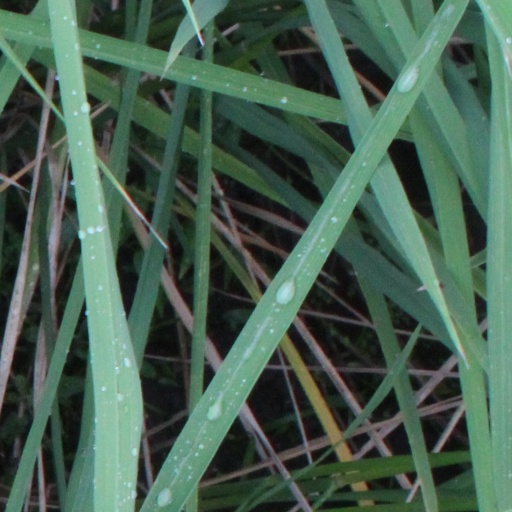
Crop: rice